Xysticus

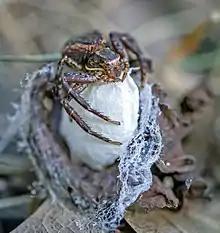
Female "Xysticus" sp. with egg sac

Xysticus is a genus of ground crab spiders described by C. L. Koch in 1835, belonging to the order Araneae, family Thomisidae. The genus name is derived from the Ancient Greek root "xyst", meaning "scraped, scraper".